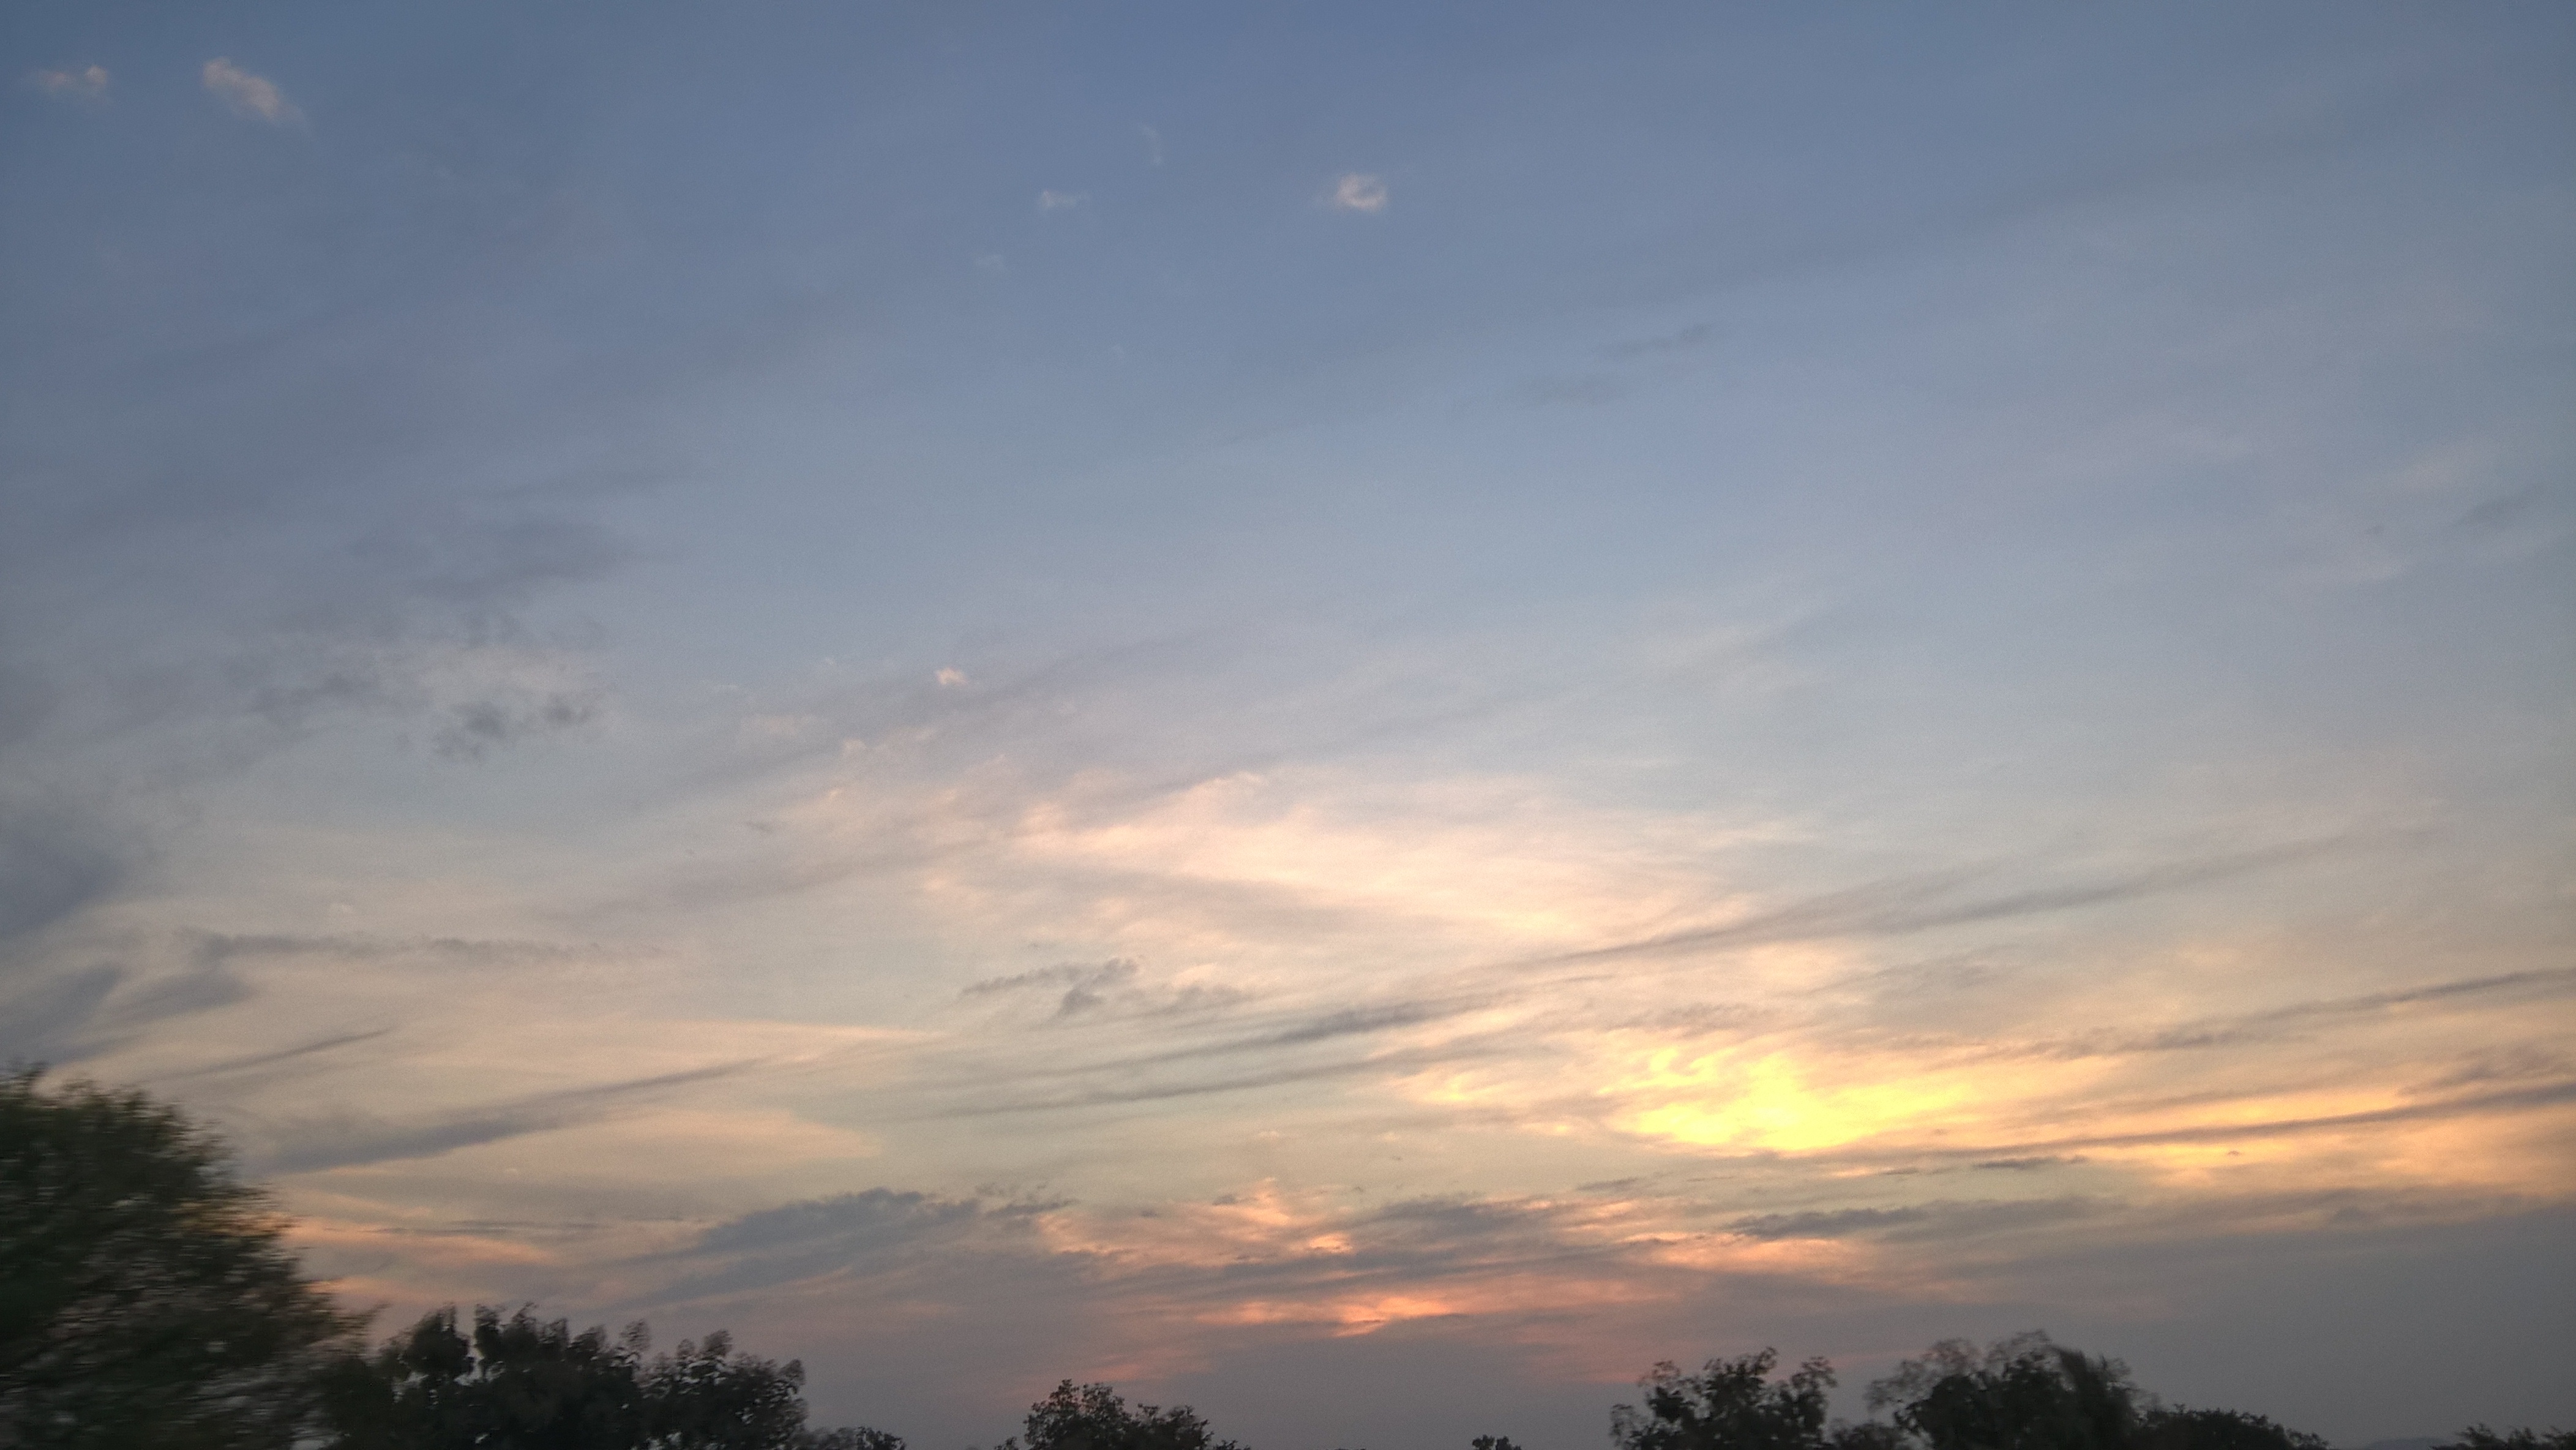
horizon, cloud, sky, sunrise, sunset, sunlight, morning, dawn, atmosphere, dusk, evening, cumulus, afterglow, meteorological phenomenon, red sky at morning